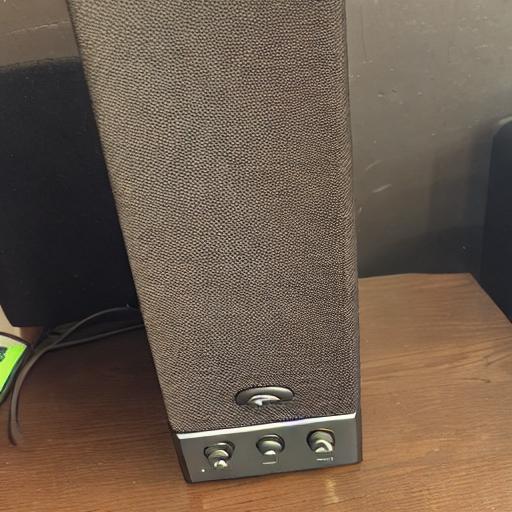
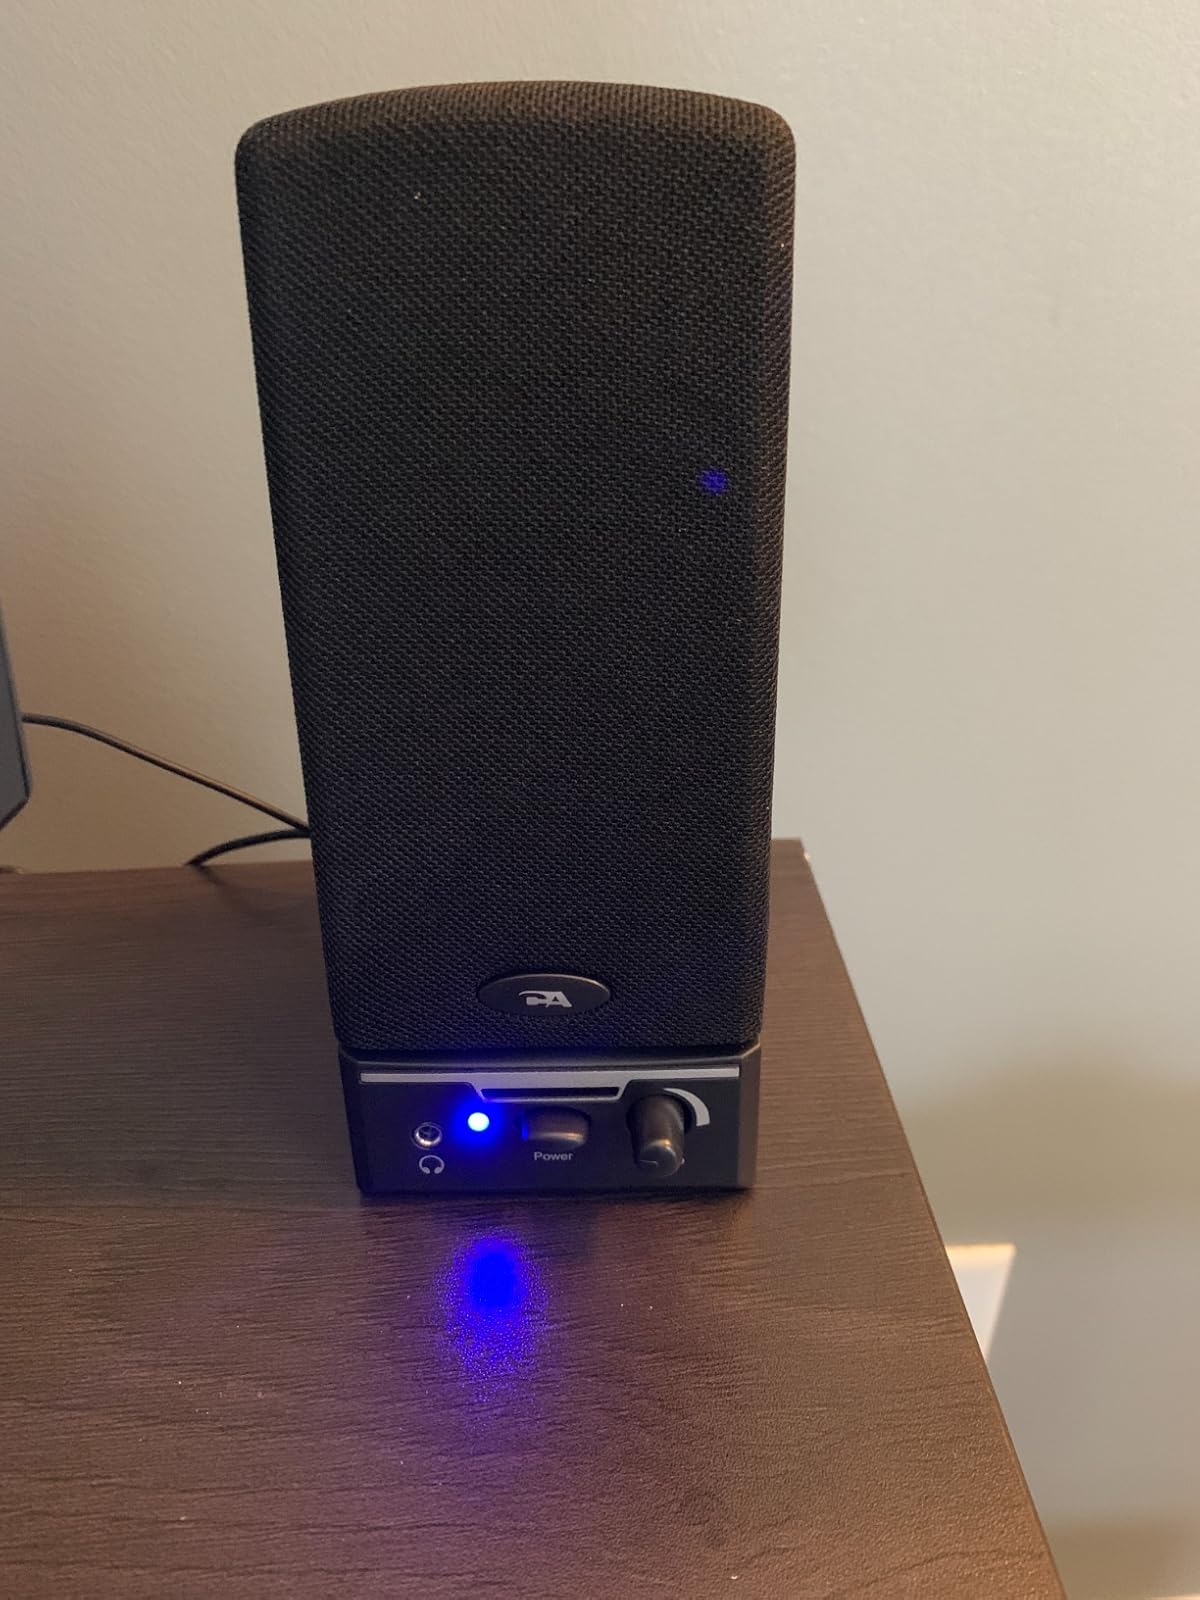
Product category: speaker
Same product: no